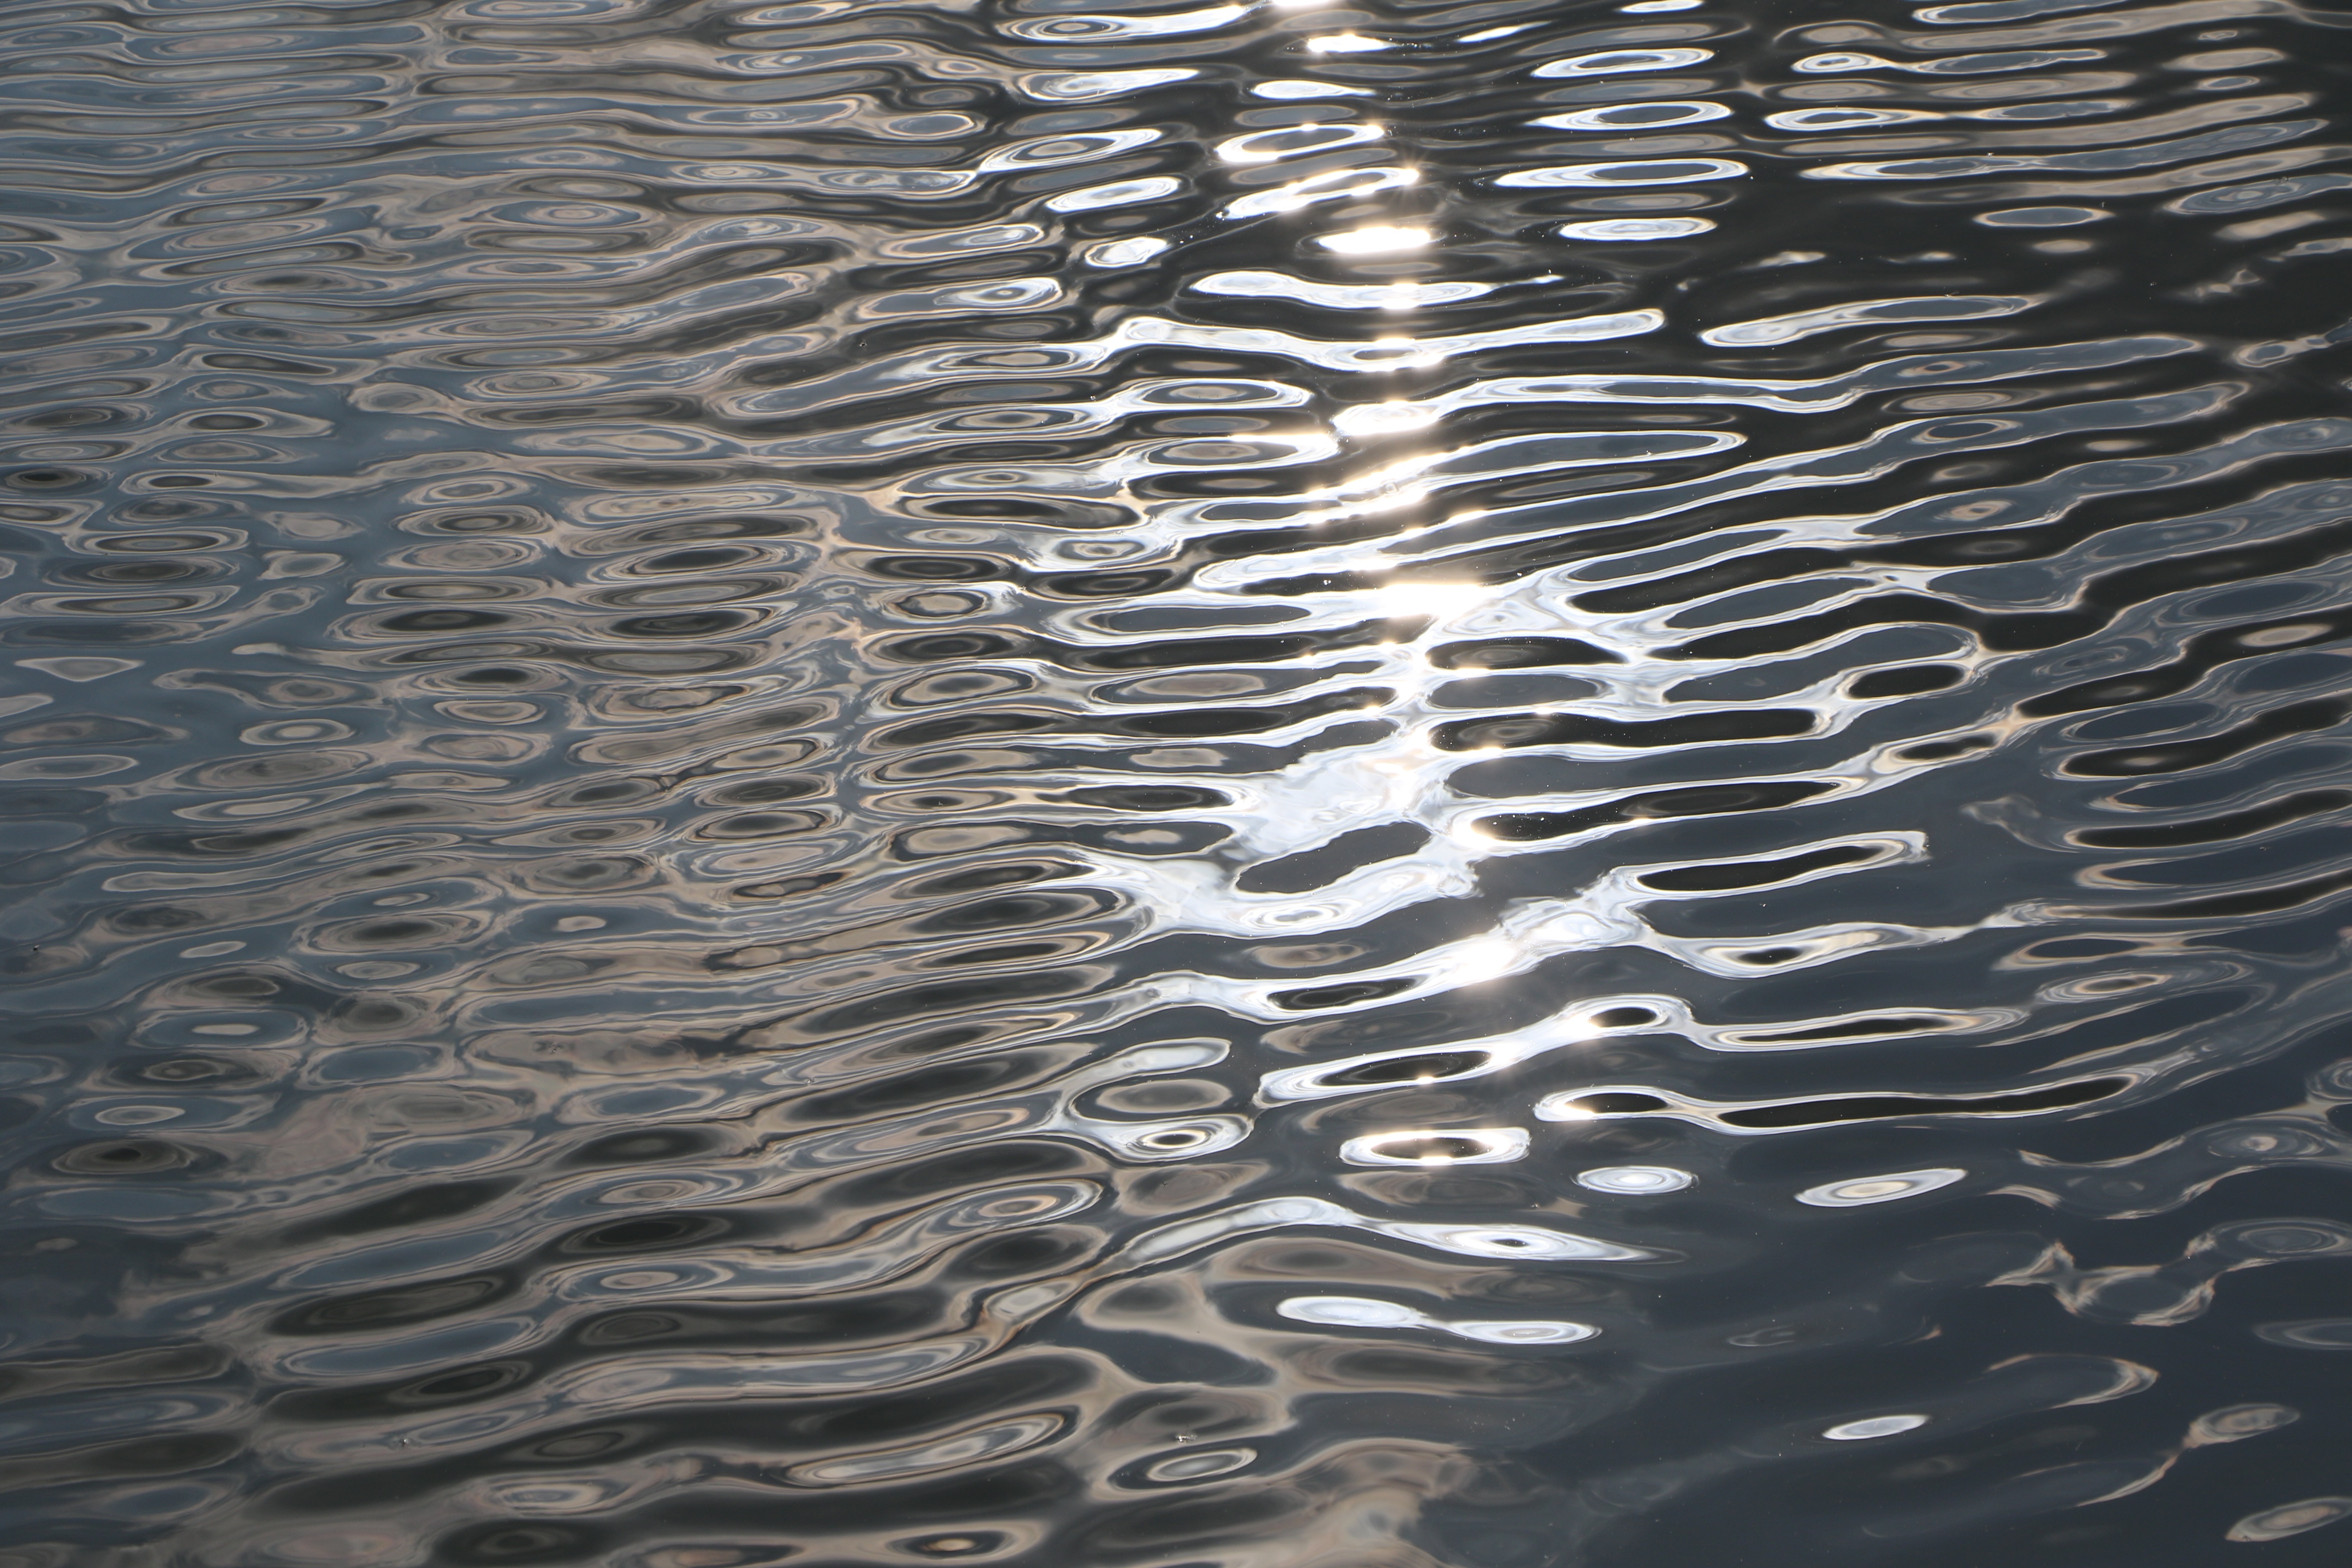
landscape, water, nature, sand, sky, wave, river, ripple, reflection, riverside, light mens wool